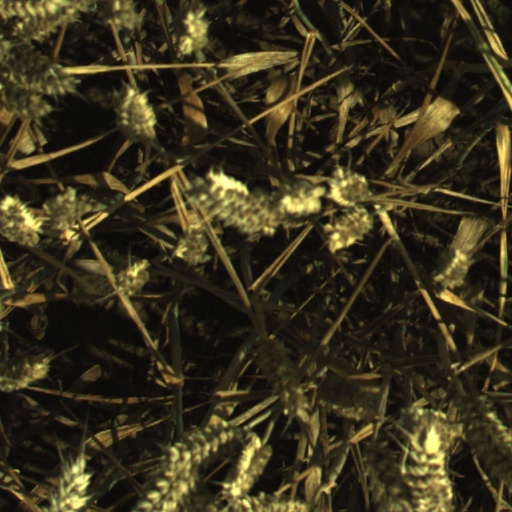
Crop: wheat